Skene Manor

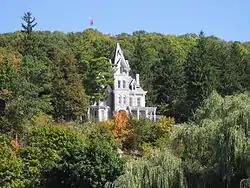

Skene Manor, listed on the National Register of Historic Places as Judge Joseph Potter House, is a historic home located at Whitehall in Washington County, New York. It was built in 1874 and is a handsome Victorian style mansion built of grey sandstone quarried from its own site with a mansard roof. It features two towers and is embellished with three flat roofed bracketed porches. The center tower is three and one half stories and once featured a large clock that has been removed. The mansion was operated as a restaurant, but is now undergoing restorations and is open for tours.